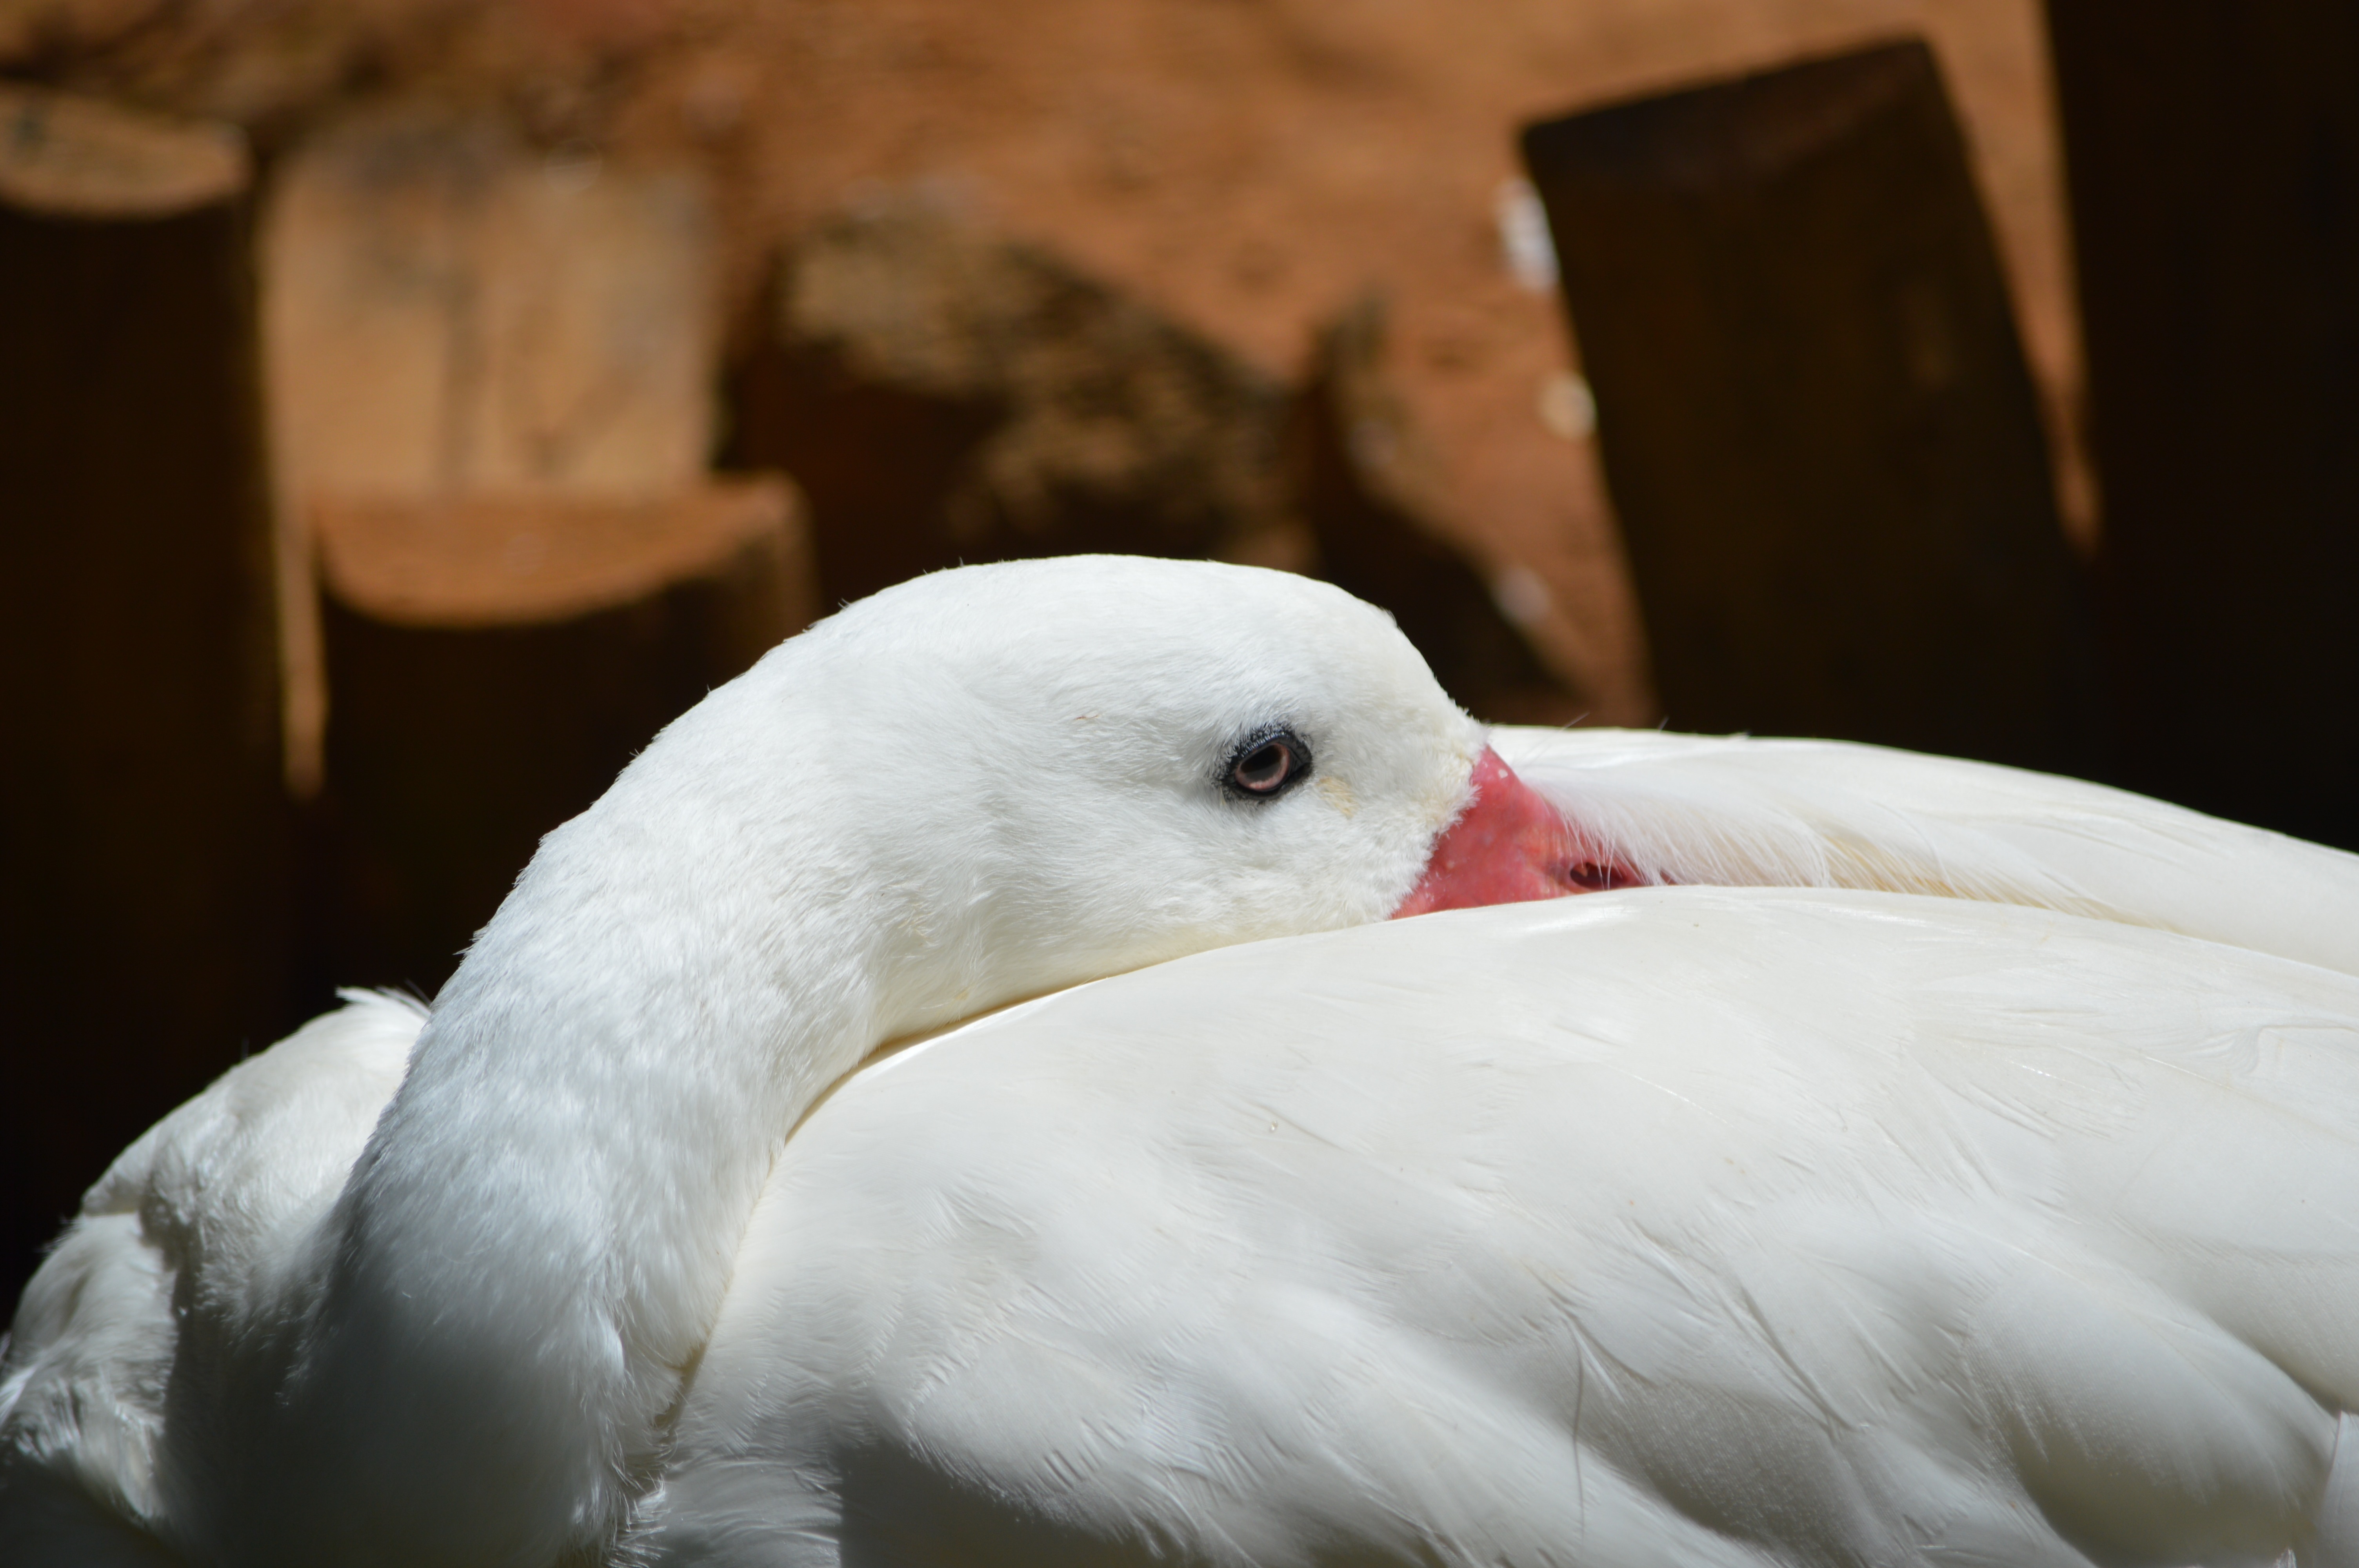
bird, wing, white, animal, seabird, wildlife, gull, beak, fauna, close up, swan, swans, vertebrate, bahia, salvador, waterfowl, water bird, ducks geese and swans